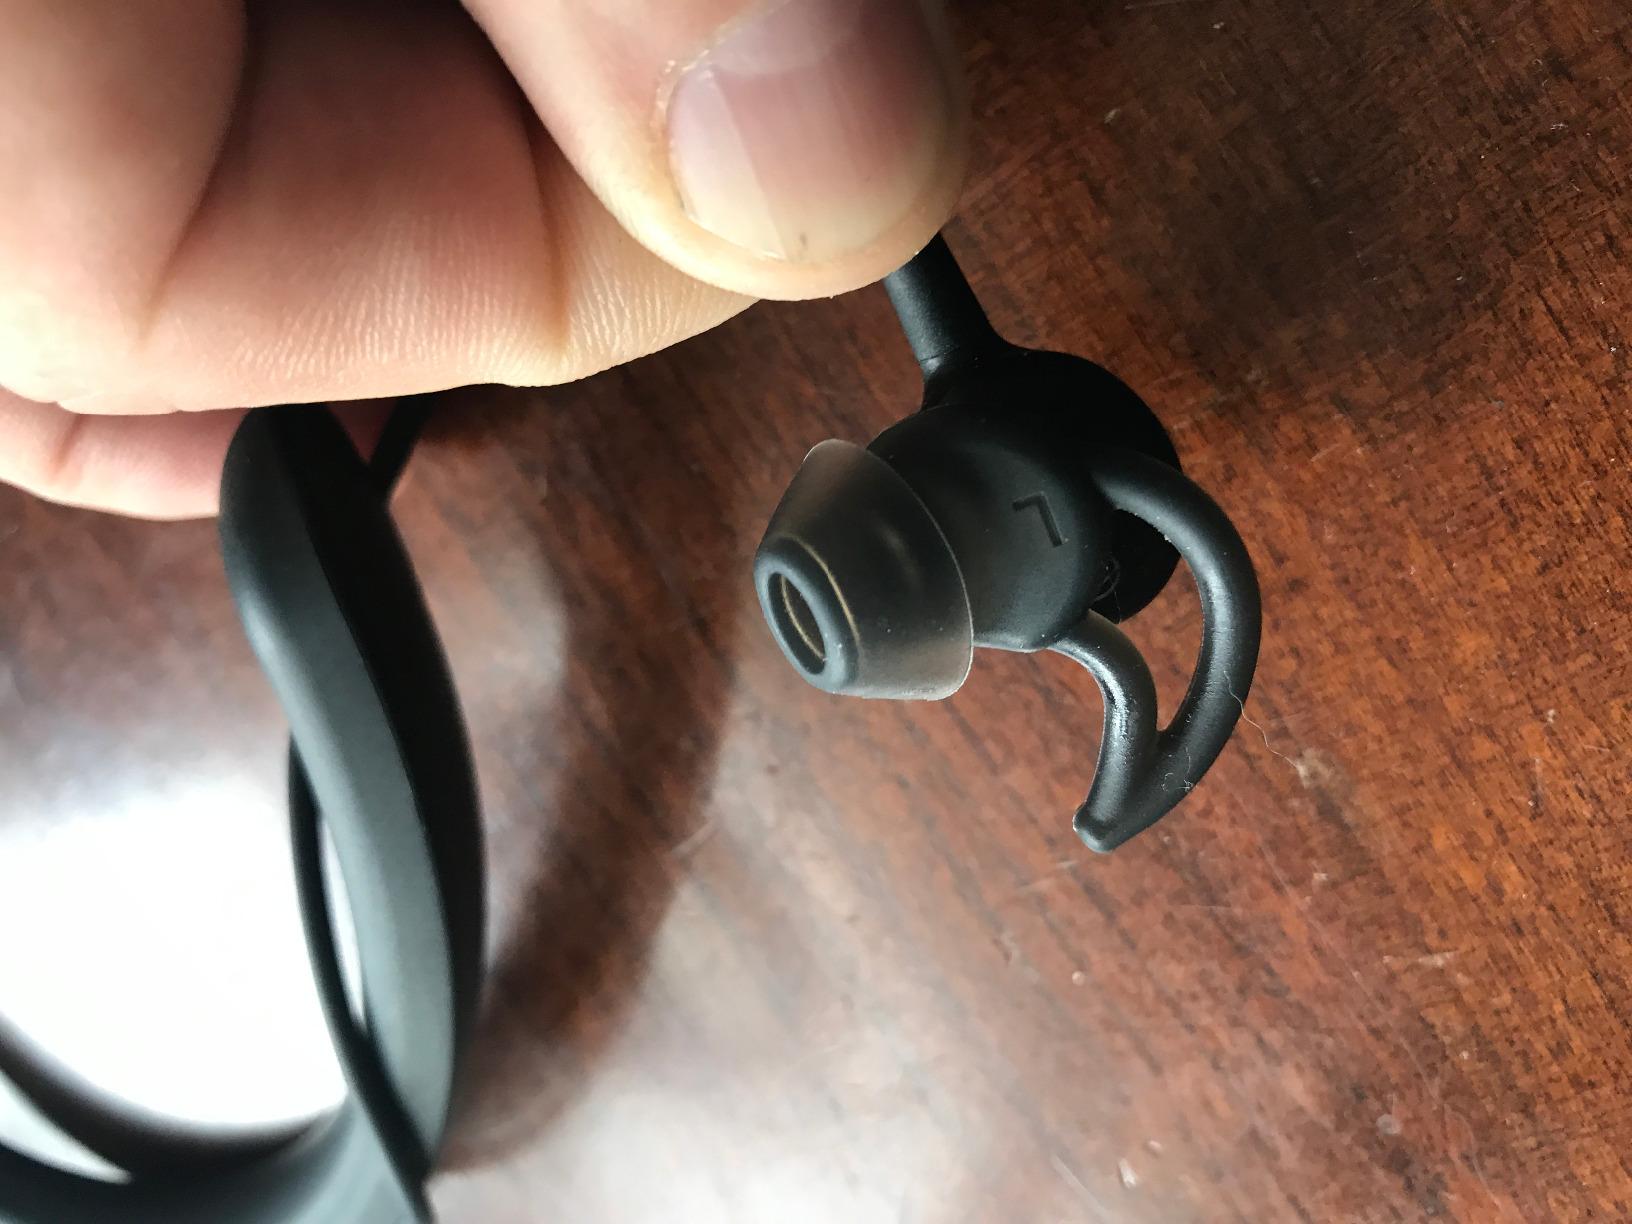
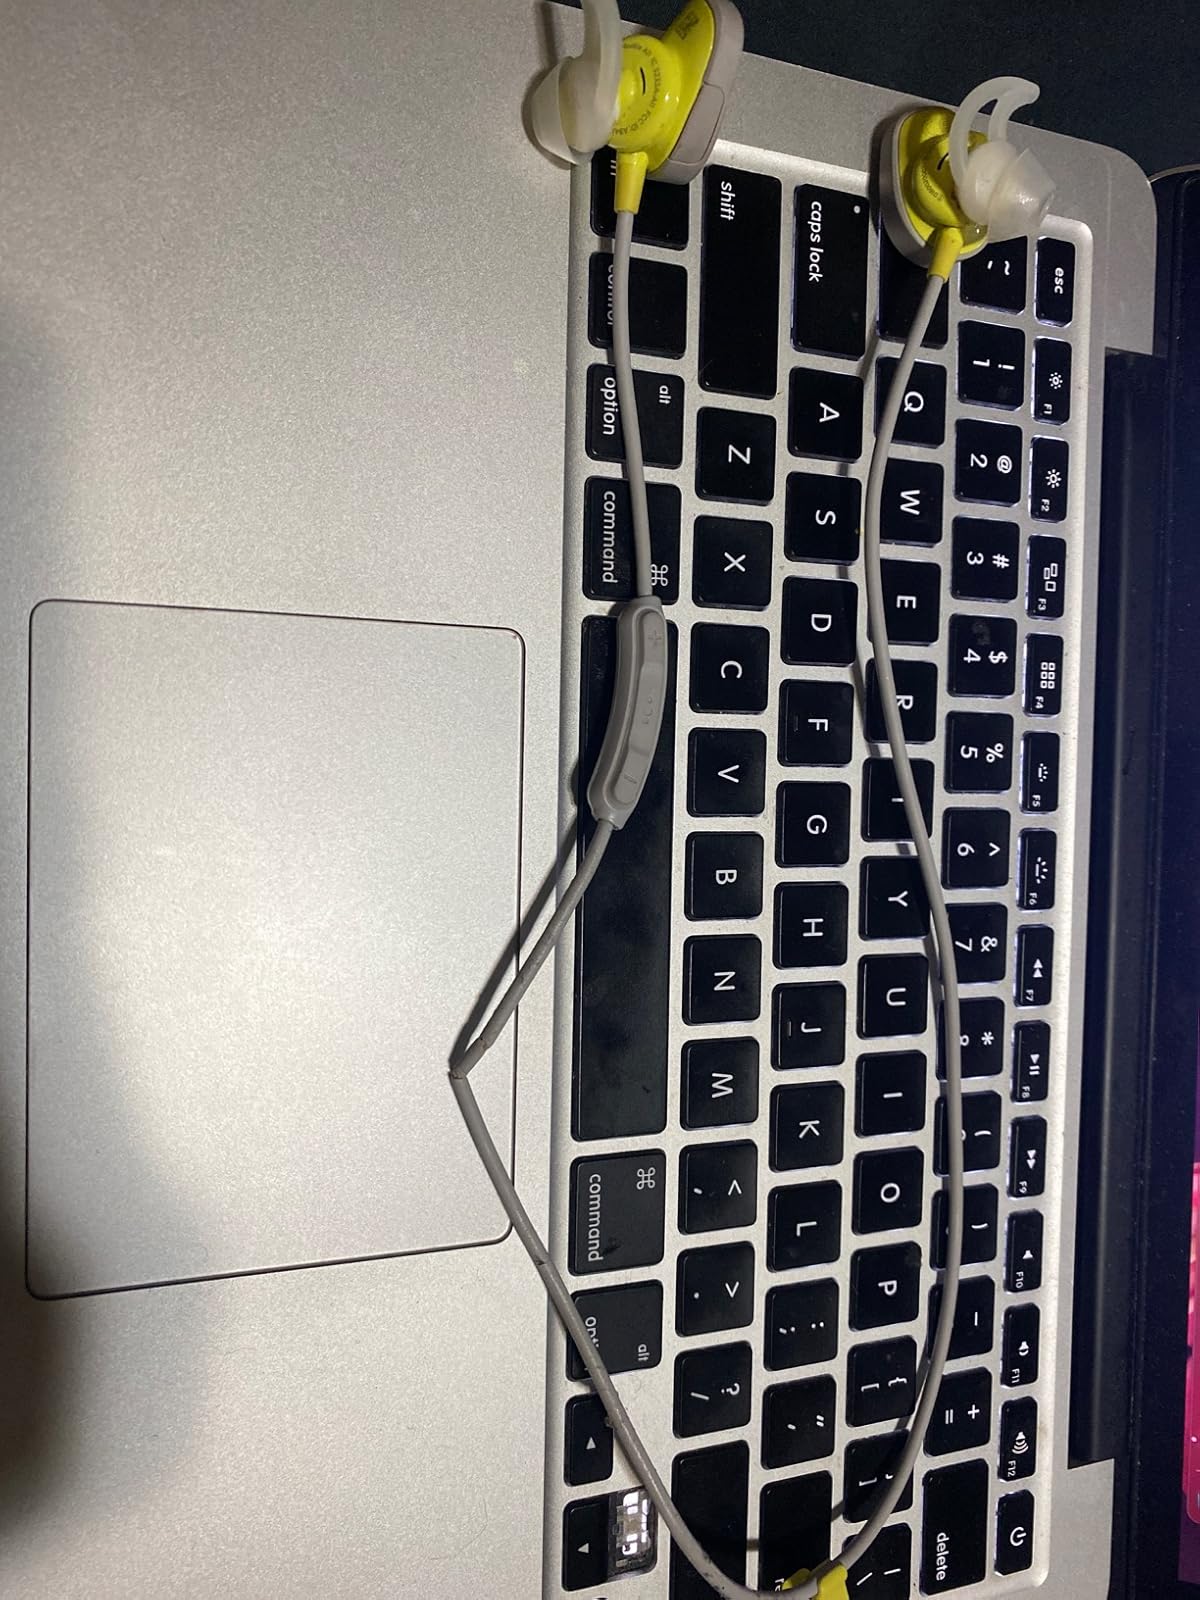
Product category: headphones
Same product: no